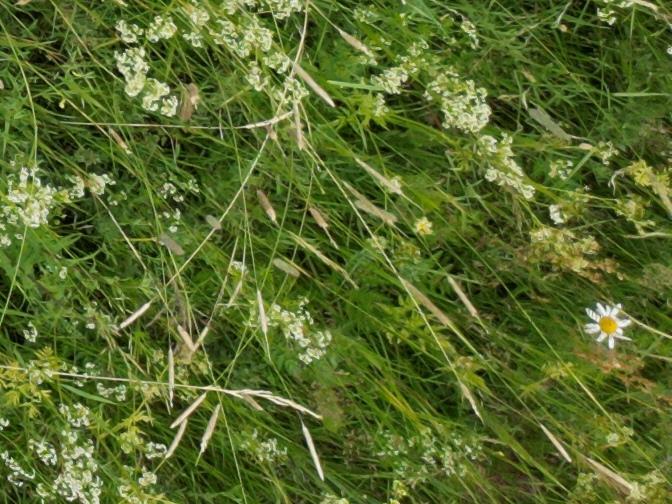
Flowers visible: yarrow flowers,  daisy flowers, yarrow flowers, yarrow flowers, yarrow flowers, yarrow flowers, yarrow flowers